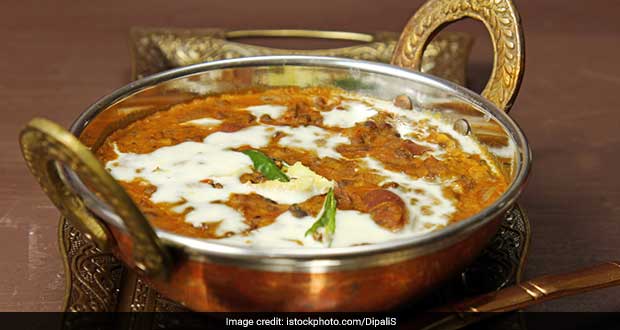
Dish: dal_makhani